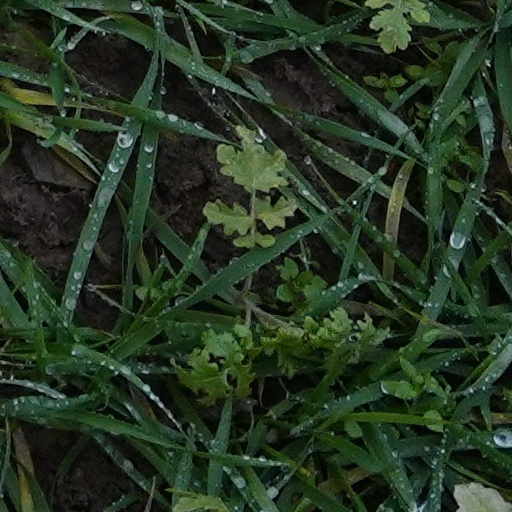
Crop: wheat